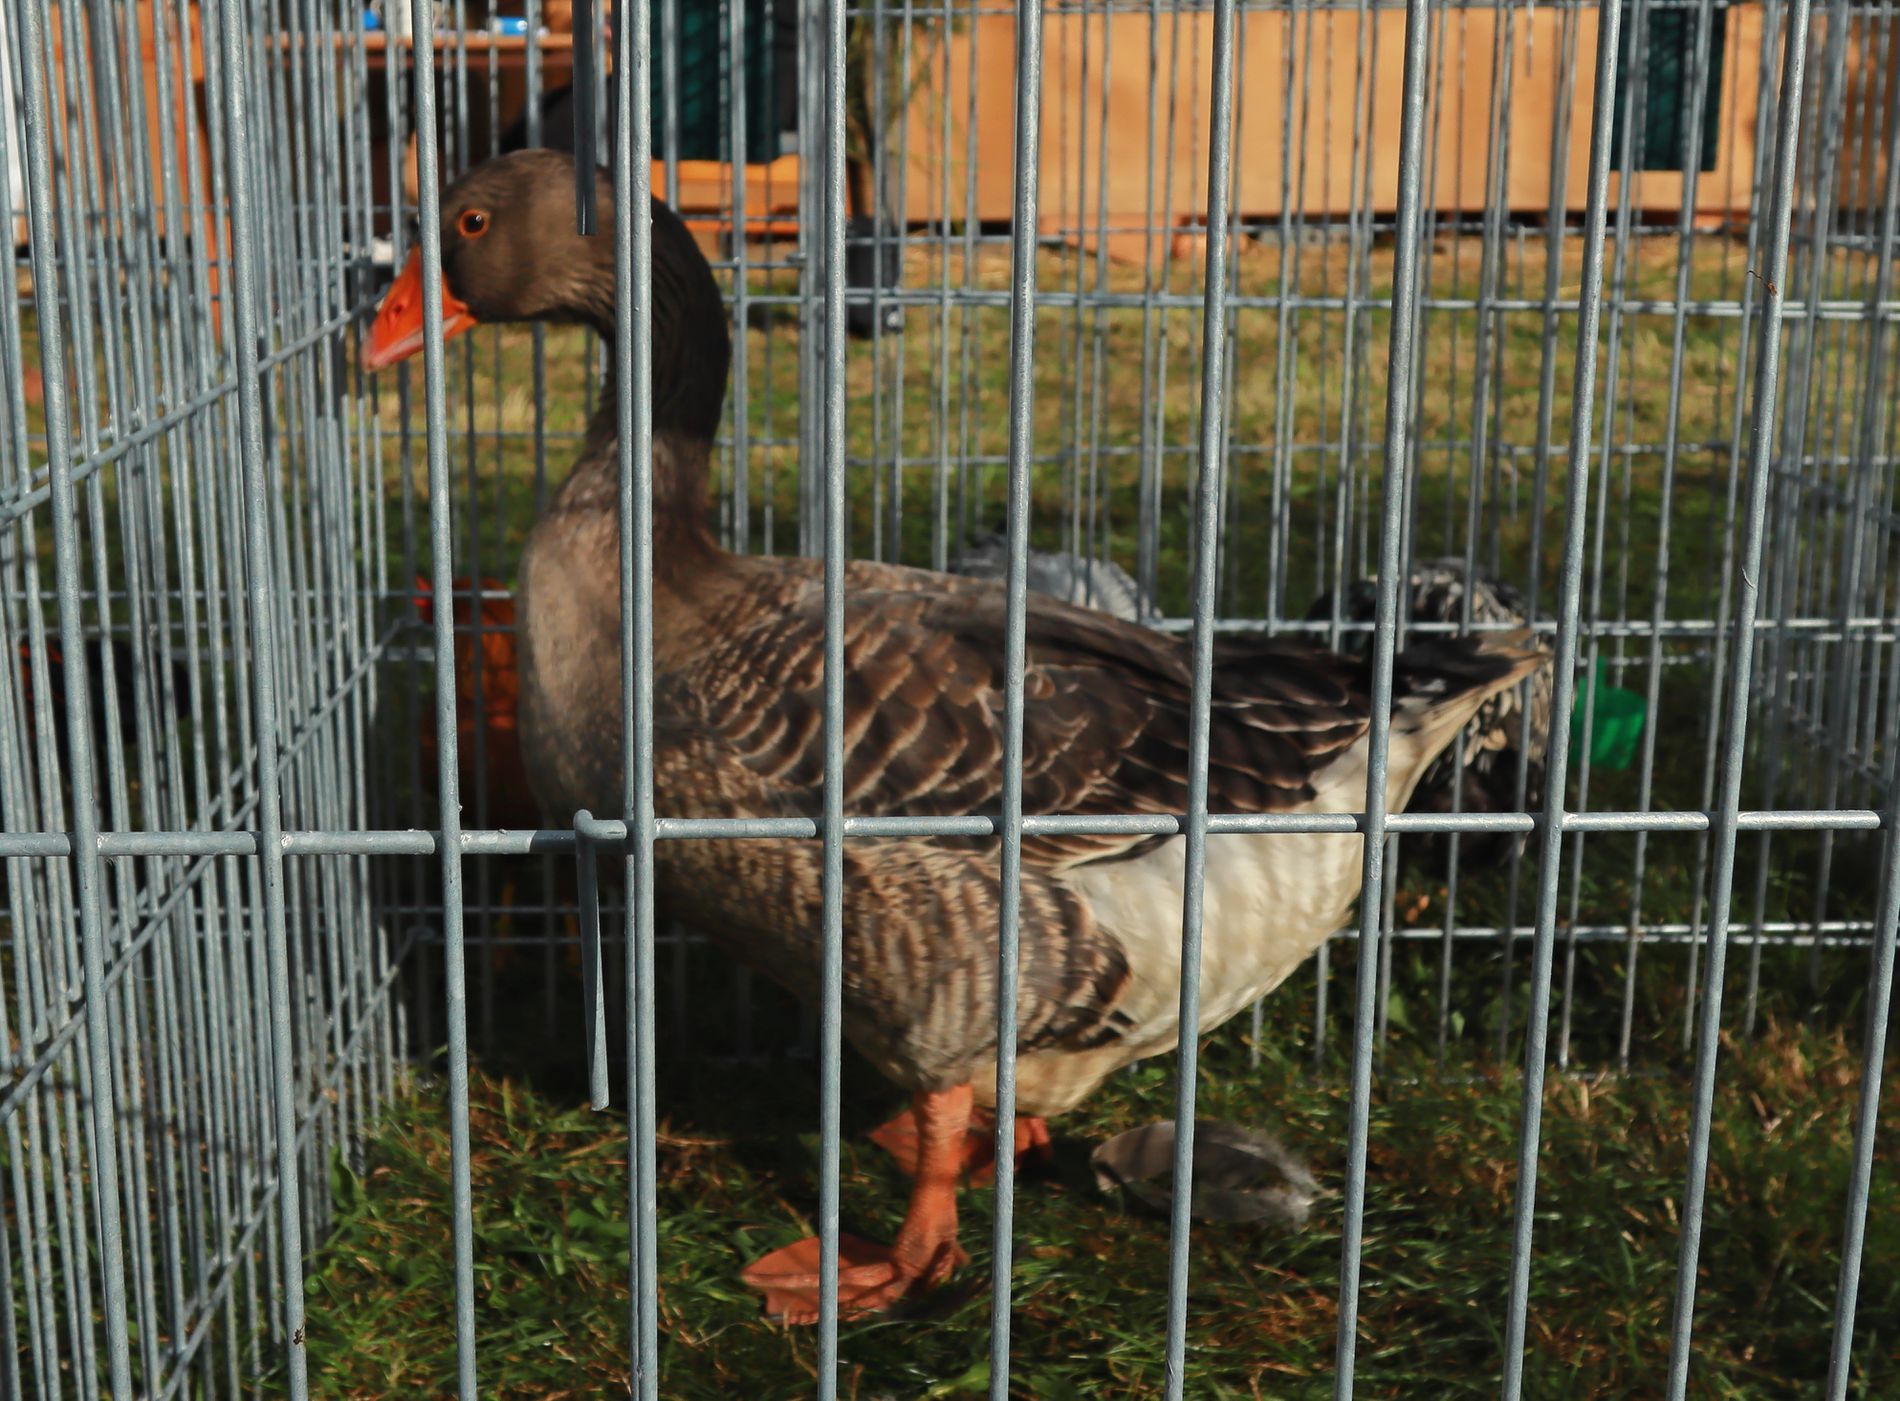
Caged Goose
A brown and white goose stands quietly inside a metal cage on a farm, illuminated by the warm rays of the sun
Captured at eye level through the bars of the cage, this image shows a domestic goose in a confined space, likely part of a farm fair or market setup. The background is slightly blurred but hints at a wooden structure and more cages. The lighting is natural and golden, casting soft shadows and highlighting the goose’s detailed feather textures. The mood is quiet and a bit restrained, with the metal bars forming a strong visual grid that contrasts with the organic shapes and warm tones of the goose and the grass below
Labels: Animal, Bird, Goose, Waterfowl, Duck, Beak, Den, Indoors, Cage, farm
Camera: Canon Canon PowerShot G1 X Mark III
Lens: 15.0 - 45.0 mm, 15-45mm
Aperture: F7.1
Exposure: 1/1250 sec
ISO: 100
Focal length: 20.8 mm